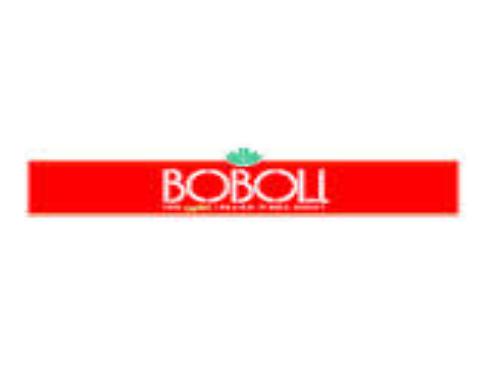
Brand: Boboli
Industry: Clothes